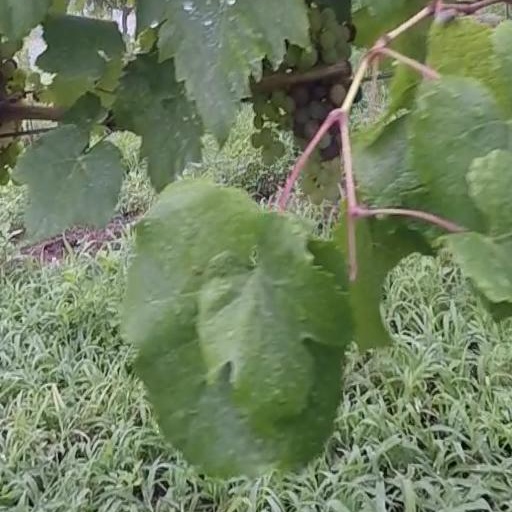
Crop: grape